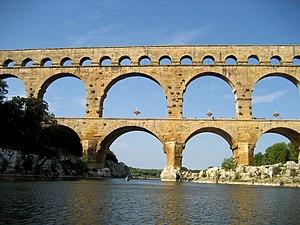
La 16ᵉ étape du Tour de France 2019 se déroule le mardi 23 juillet 2019 autour de Nîmes, sur un parcours peu vallonné de 177 kilomètres et sous une forte chaleur. Une échappée de cinq coureurs est reprise peu avant l'arrivée et l'étape est finalement remportée au sprint par l'Australien Caleb Ewan. L'étape est marquée par l'abandon sur chute d'un des favoris, Jakob Fuglsang alors 9ᵉ du classement général. Les premiers des classements restent les mêmes à l'issue de l'étape : Julian Alaphilippe pour le général, Peter Sagan pour les points, Tim Wellens pour la montagne, Egan Bernal pour le meilleur jeune et Movistar pour le classement par équipes. Alexis Gougeard, un des cinq échappés, est élu le plus combatif du jour.